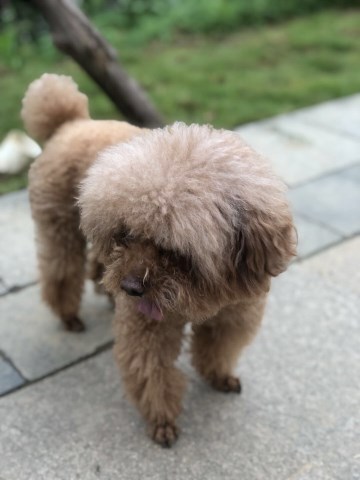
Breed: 7449-n000128-teddy